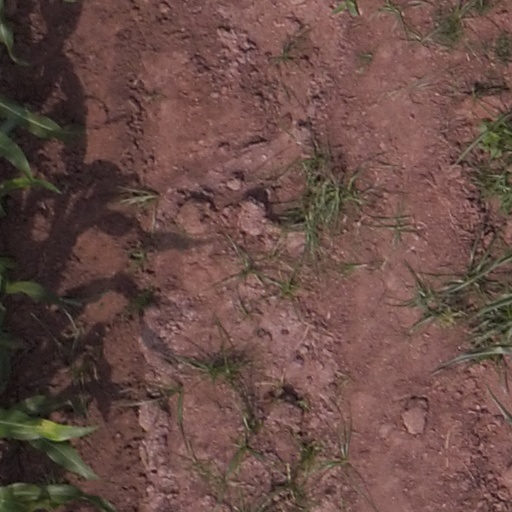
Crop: maize; corn